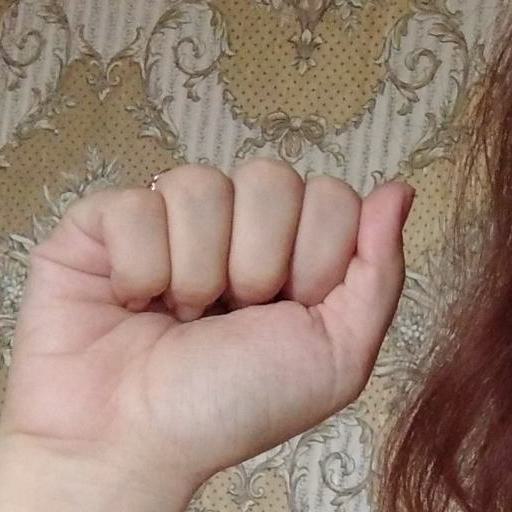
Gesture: fist